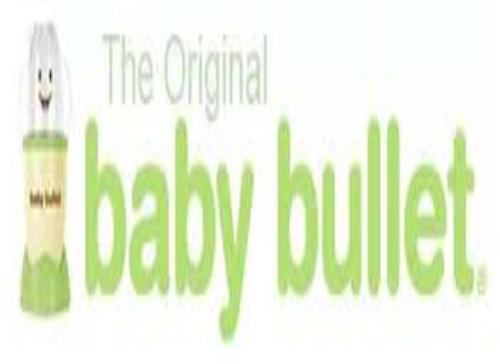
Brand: baby bullet
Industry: Necessities